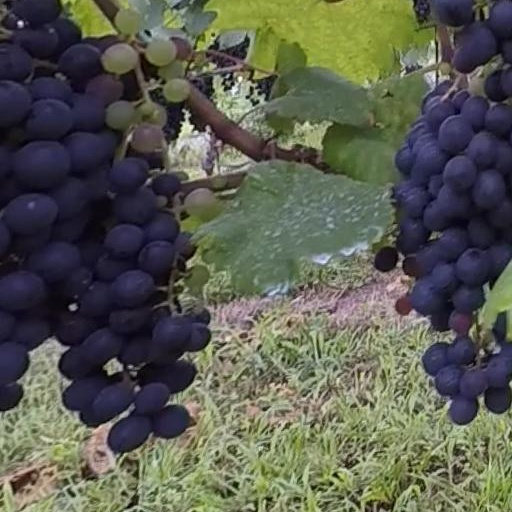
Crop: grape